William S. Vaughn

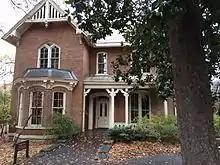
Vaughn Home, his paternal grandfather's house on the campus of Vanderbilt University

William Scott Vaughn was born on December 8, 1903, in Kansas City, Missouri. His grandfather, William J. Vaughn, was a Professor of Mathematics at the University of Alabama in Tuscaloosa and later at Vanderbilt University in Nashville, Tennessee; the Vaughn Home on the Vanderbilt campus is named after him. His aunt, Stella Vaughn, pioneered women's athleticism at Vanderbilt University. His father, Harry Vaughn, worked as a dentist in Kansas City until he moved back to Nashville to become a businessman and bird collector; his bird collection was later donated to the Adventure Science Museum (previously known as the Nashville Children's Museum or the Cumberland Science Museum). William, his parents, and his two brothers, Charles and Houghton, lived on 24th Avenue, a few street away from his paternal grandfather's home. Later, they moved to a farm in the affluent suburb of Brentwood, Tennessee.